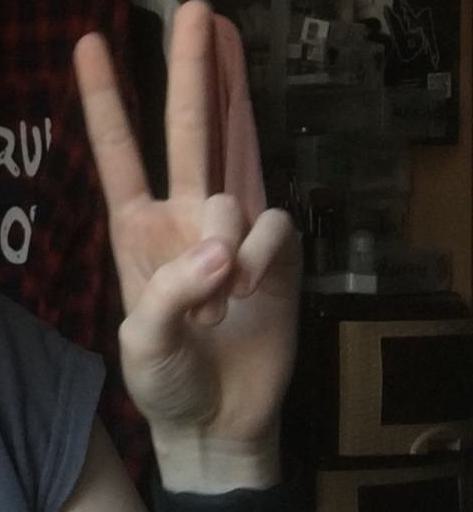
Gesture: peace